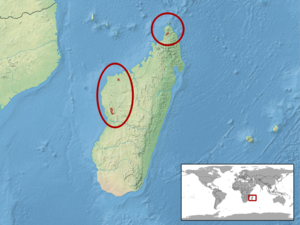
Paroedura karstophila est une espèce de geckos de la famille des Gekkonidae.